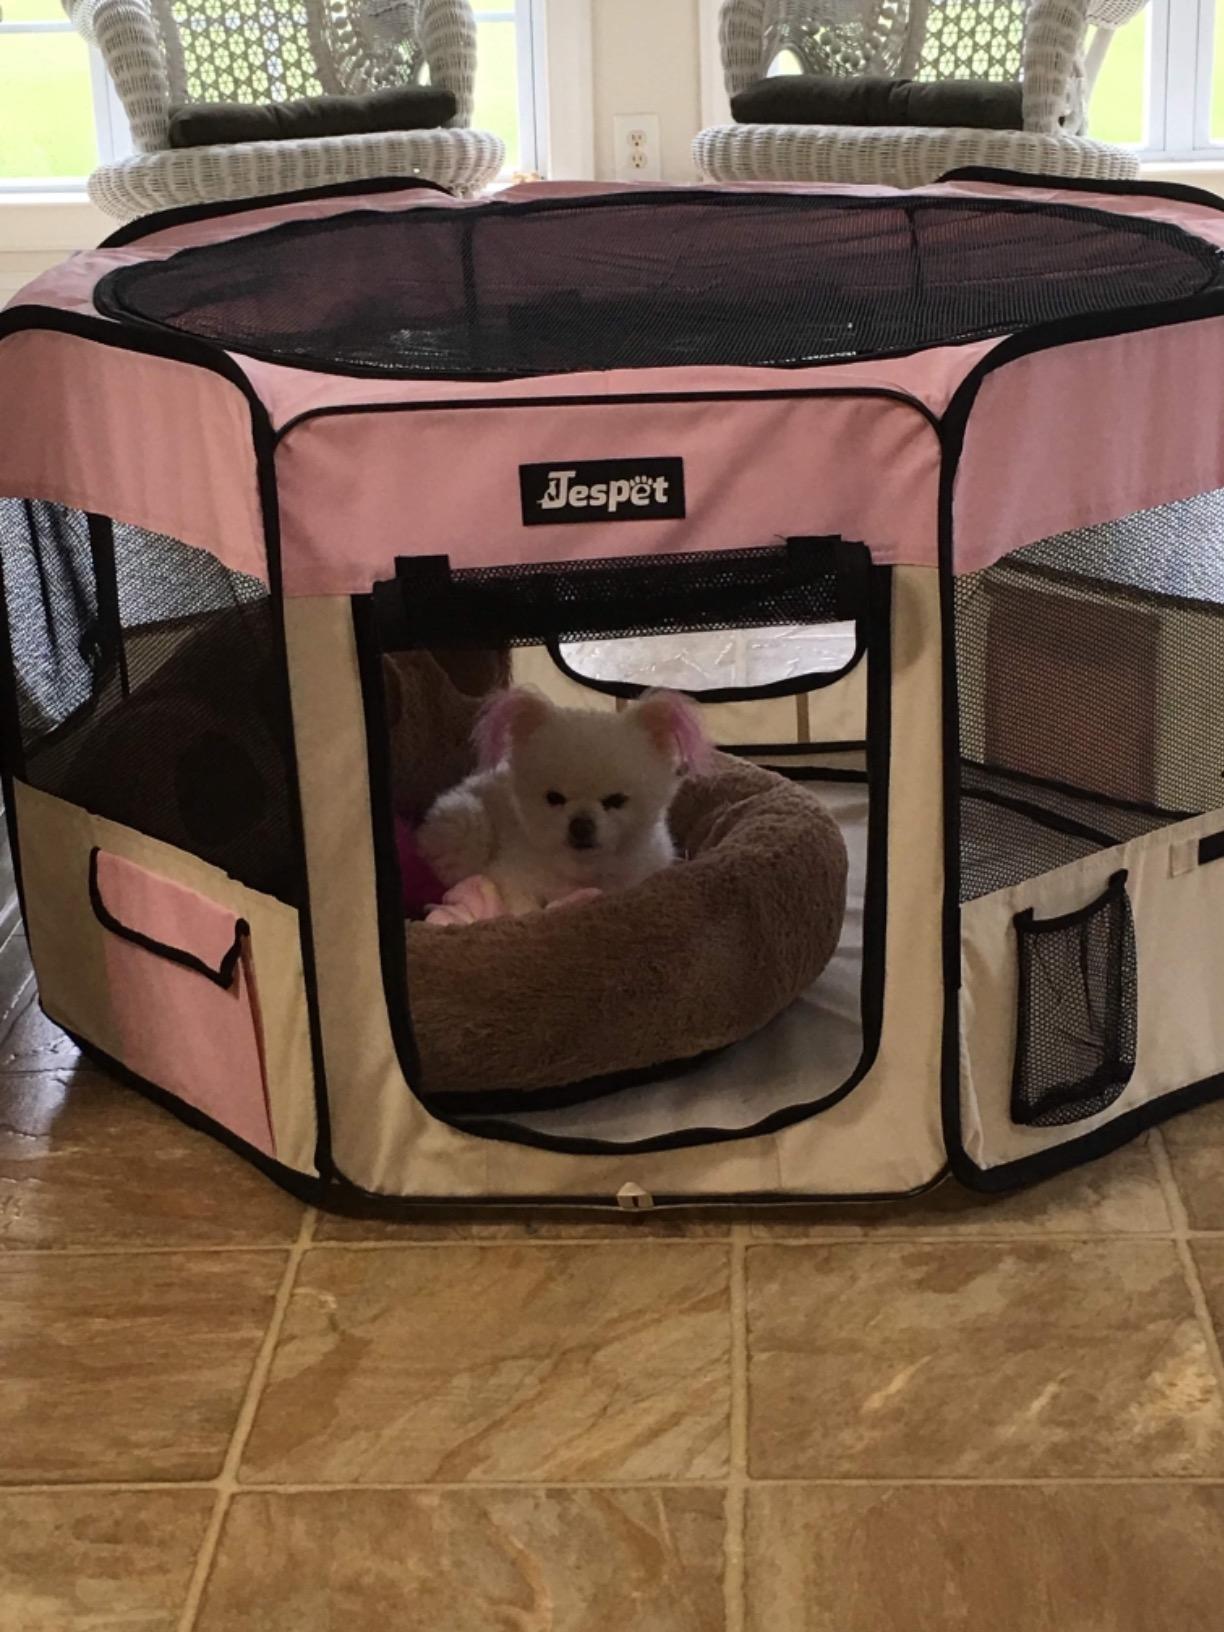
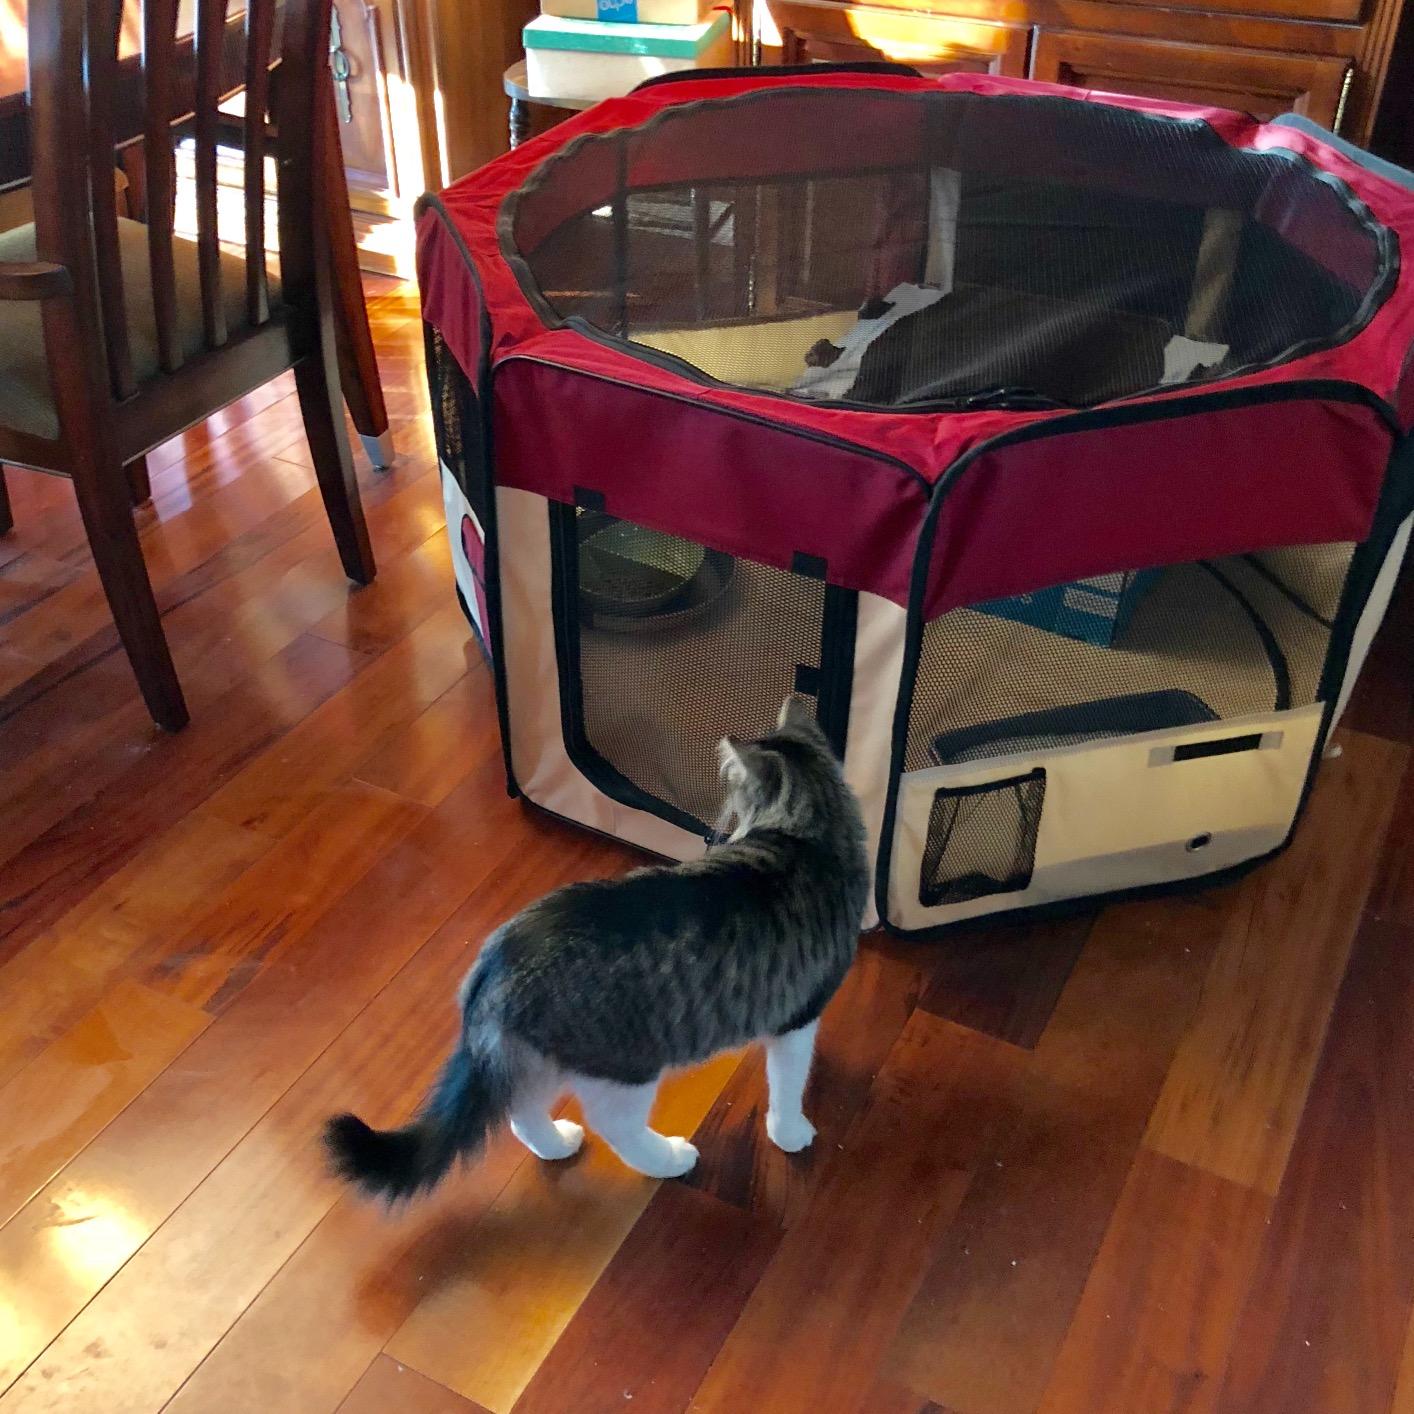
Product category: items_kennel
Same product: no